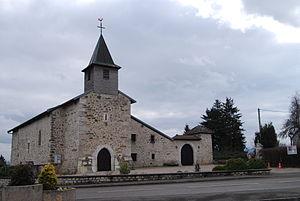
Ornex est une commune française, située dans le département de l'Ain en région Auvergne-Rhône-Alpes. Elle fait partie des communes du pays de Gex, à proximité de Ferney-Voltaire.